Tourism in Peru

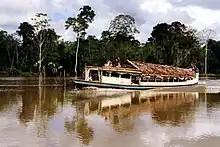
River taxi on the Amazon River

Another mode of transportation in the Amazonian area is river transport. River transportation companies operate routes between the cities of the Peruvian Amazon. The main hubs of this network are the cities of Iquitos, Puerto Maldonado, Pucallpa, and Yurimaguas. Because of the lack of roads in this region, river transport, along with air travel, are the most efficient and important methods of transport.